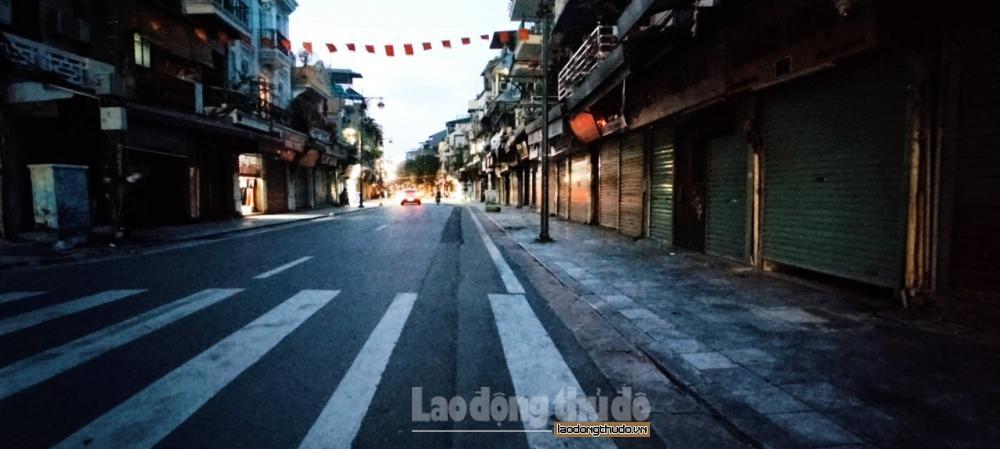
con đường đang trong trạng thái vắng người qua lại